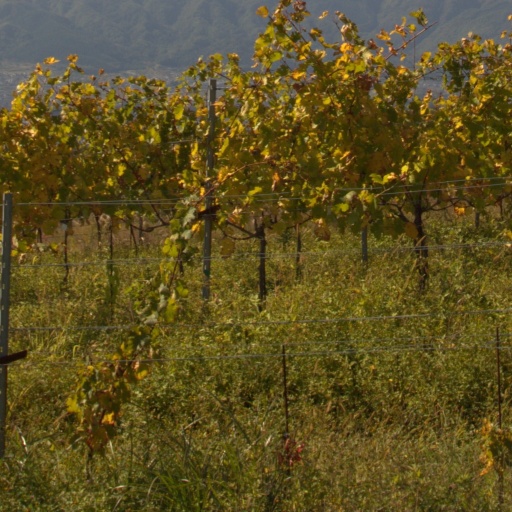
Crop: grape